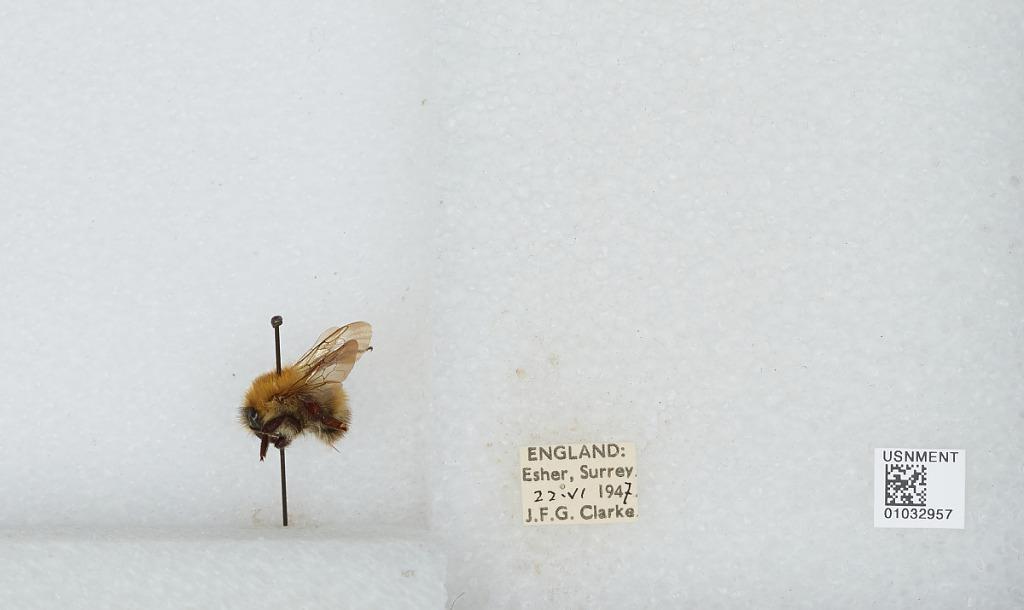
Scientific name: Bombus (Thoracobombus) pascuorum (Scopoli)
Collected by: J. Clarke
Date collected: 1947-6-22
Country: United Kingdom
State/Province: England
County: Surrey
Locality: Esher
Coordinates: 51.3691, -0.365